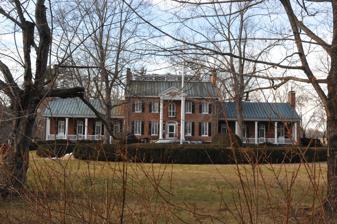
Building: Huntland (Middleburg, Virginia)
Country: United States of America
Year built: 1834
Historic house in Virginia, United States United States historic place Huntland U.S. National Register of Historic Places Virginia Landmarks Register Show map of Northern Virginia Show map of Virginia Show map of the United States Location 35955 Huntland Farm Rd., Middleburg, Virginia Coordinates 39°00′54″N 77°45′55″W / 39.01500°N 77.76528°W / 39.01500; -77.76528 Area 413.5 acres (167.3 ha) Built 1834 ( 1834 ) , c. 1912-1915, 1962 Built by Benton, William, Sr. Architect Peabody, Wilson & Brown; Thomas, Joseph B. Architectural style Federal, Colonial Revival NRHP reference No. 13000990 VLR No. 053-0487 Significant dates Added to NRHP December 24, 2013 Designated VLR September 2013 Huntland , originally known as New Lisbon, is a historic estate located at Middleburg , Loudoun County, Virginia .  The original section was built in 1834, and is a  two-story, five-bay, Federal style brick dwelling.  It built by master brickmason William Benton Sr., who also constructed nearby Oak Hill , the home of President James Monroe .  In 1915, the house was remodeled and enlarged with side one-story brick additions and Colonial Revival -style detailing. The estate was also enhanced with gates, walls, and terraced gardens that are reminiscent of English manor estates and  state-of-the-art kennels and horse stables. Also on the property are the contributing spring house , smokehouse , and a guest cottage, all constructed around 1834, and early-20th-century structures that include secondary dwellings, a dairy barn with attached silos and a corncrib , a milking parlor, five sheds, a garage, a pump house, and a cistern. The Huntland estate was once devoted primarily to foxhunting, a sport that reinvigorated the economy of the region in the early-20th century. Between 1955 and 1963, the estate was owned by George R. Brown and Herman Brown of Houston, Texas , and Huntland became a retreat for notable Washington dignitaries including Lyndon B. Johnson . In 1962, secret international negotiations were conducted at Huntland that resulted in the New York Agreement between Indonesia, the Netherlands and the United Nations centering on the future of Western New Guinea . It was listed on the National Register of Historic Places in 2013. References